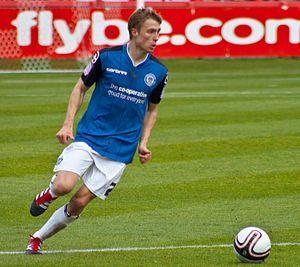
Stephen Mark Darby, né le 6 octobre 1988 à Liverpool, est un footballeur anglais. Il évolue au poste d'arrière-droit aux Bolton Wanderers.